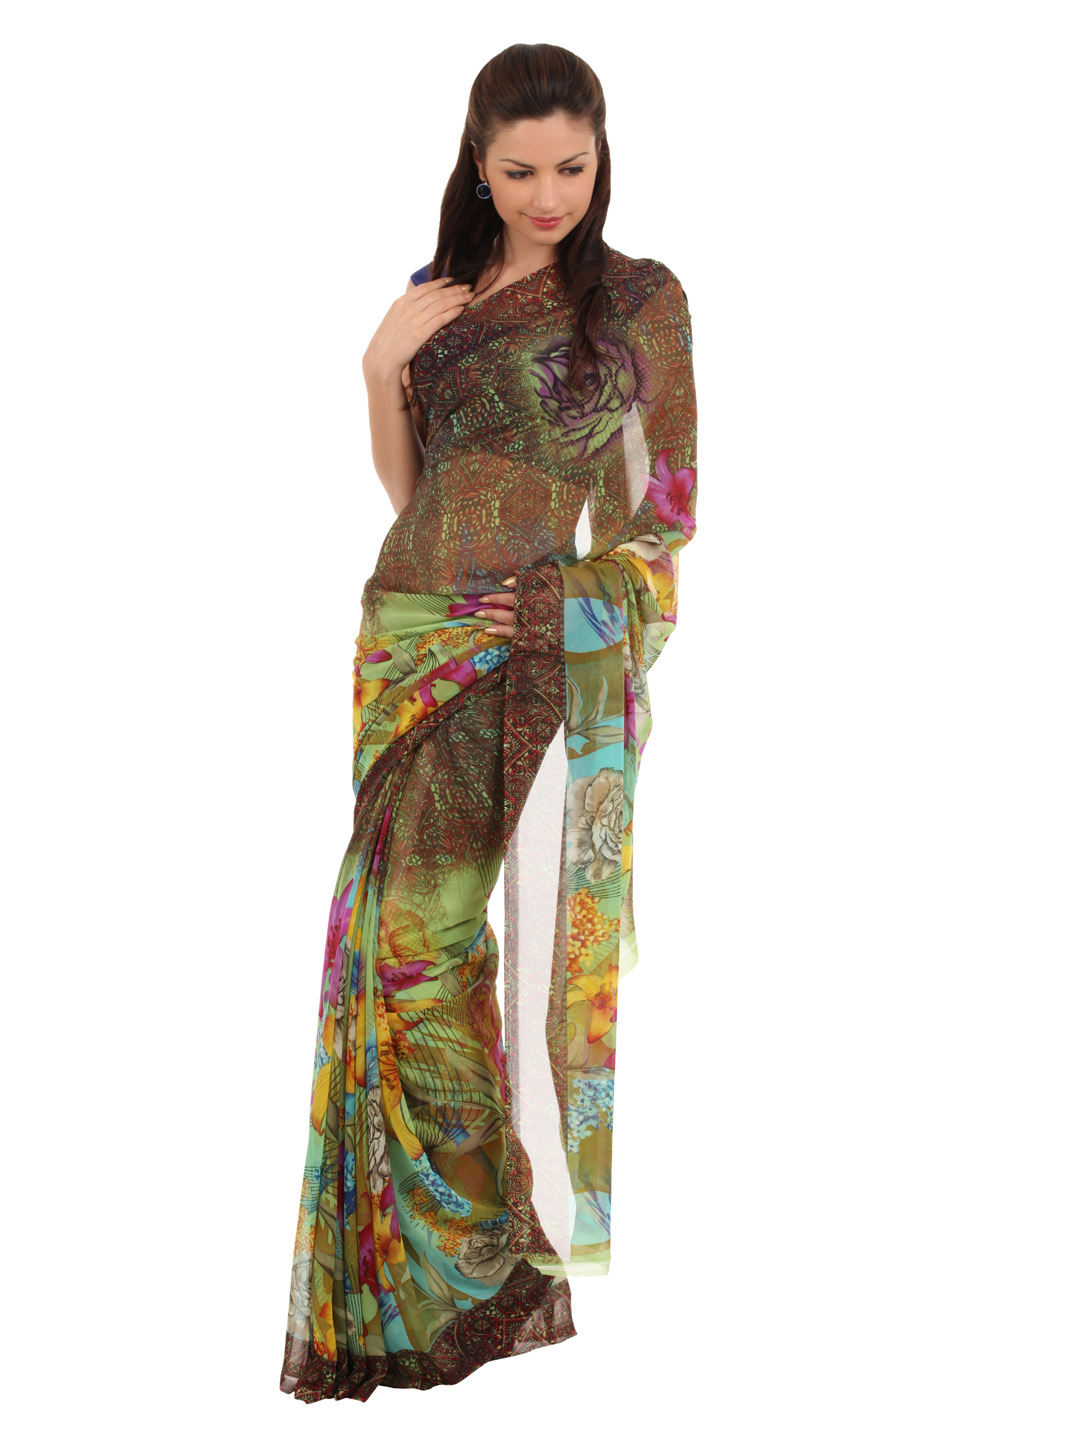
FNF Multicoloured Evening Wear Sari
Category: Apparel / Saree / Sarees
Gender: Women
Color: Multi
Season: Fall 2012
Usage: Ethnic